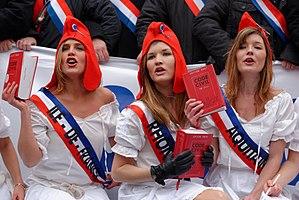
Tête du cortège de la place d'Italie lors de la «
L’opposition au mariage homosexuel et à l'homoparentalité en France est constituée par l'ensemble des mouvements associatifs,
La cocarde tricolore est un symbole de la République française, composée des trois couleurs du drapeau actuel de la France, avec le bleu au centre, le blanc ensuite et le rouge à l'extérieur.